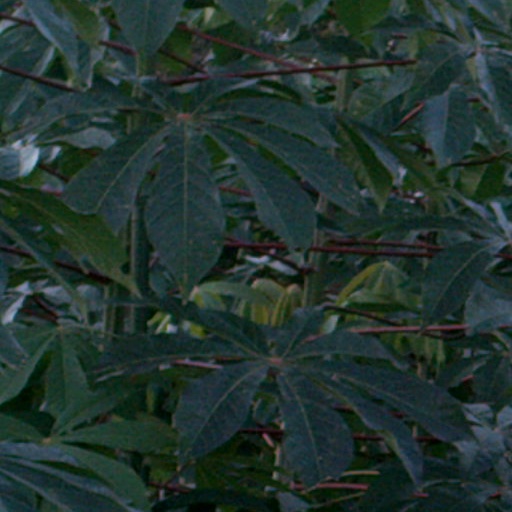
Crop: cassava